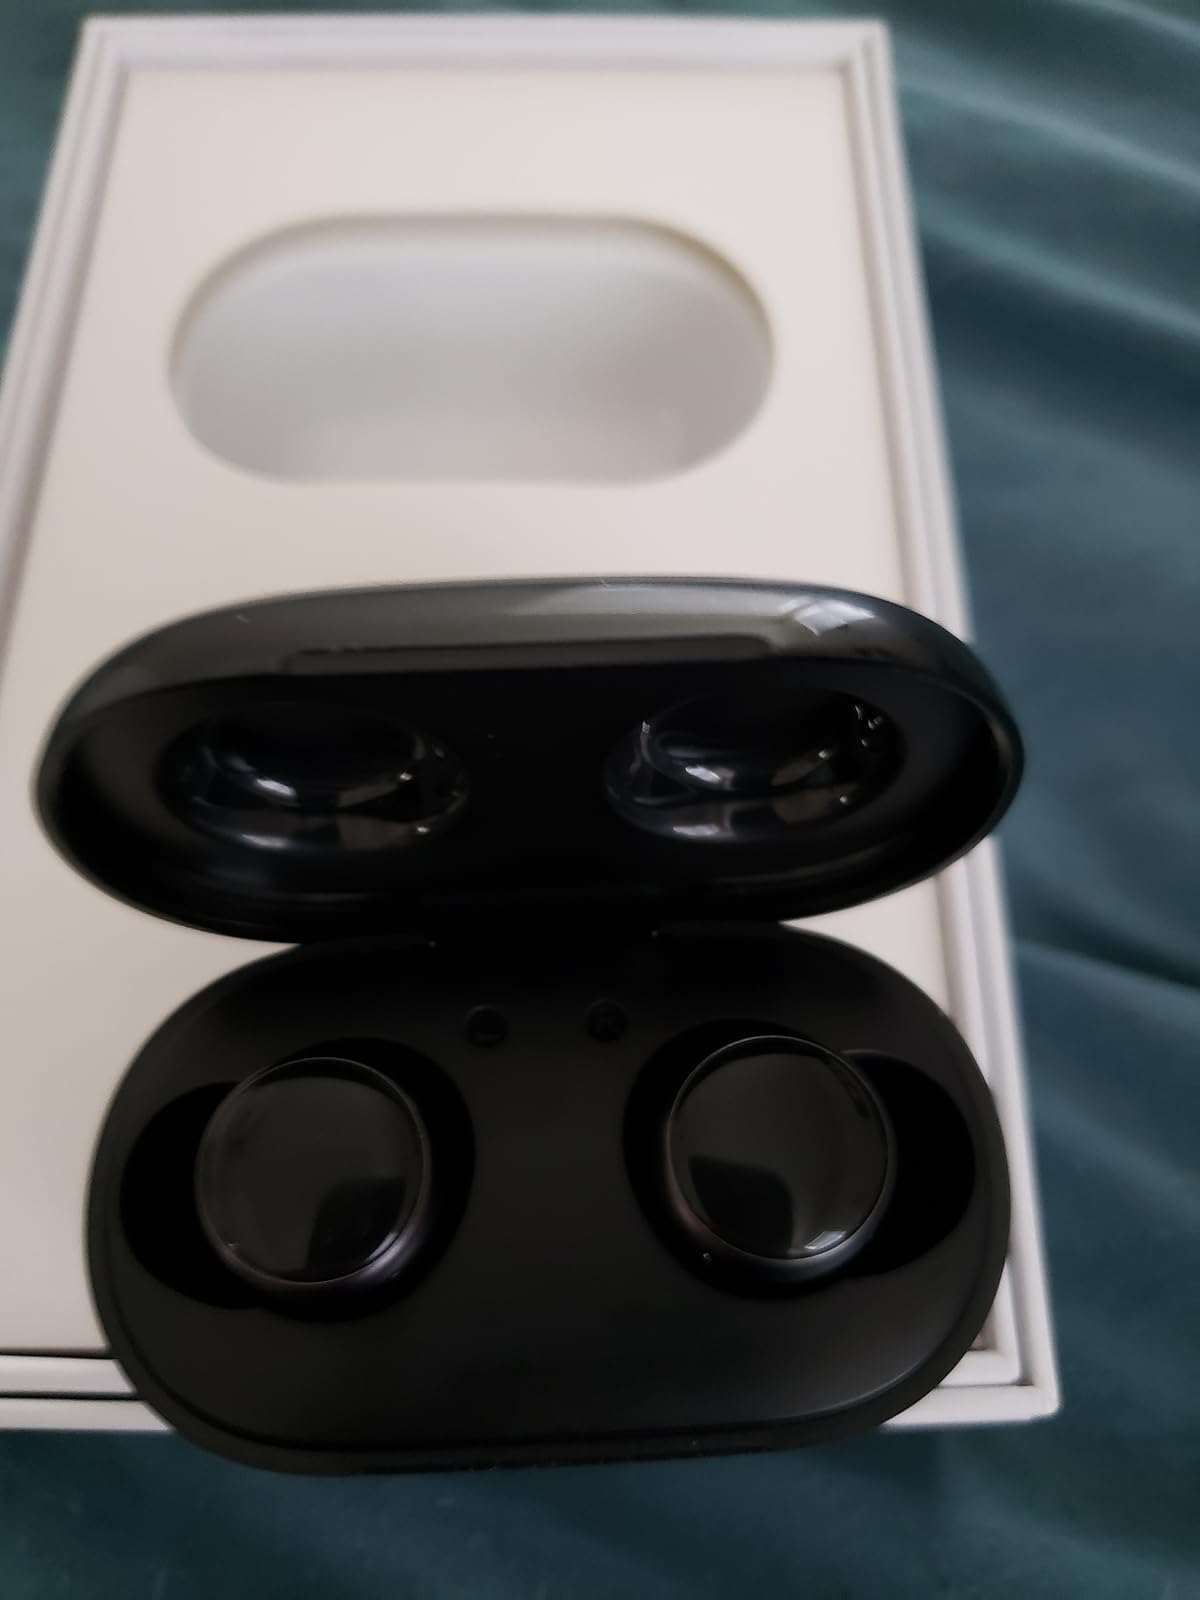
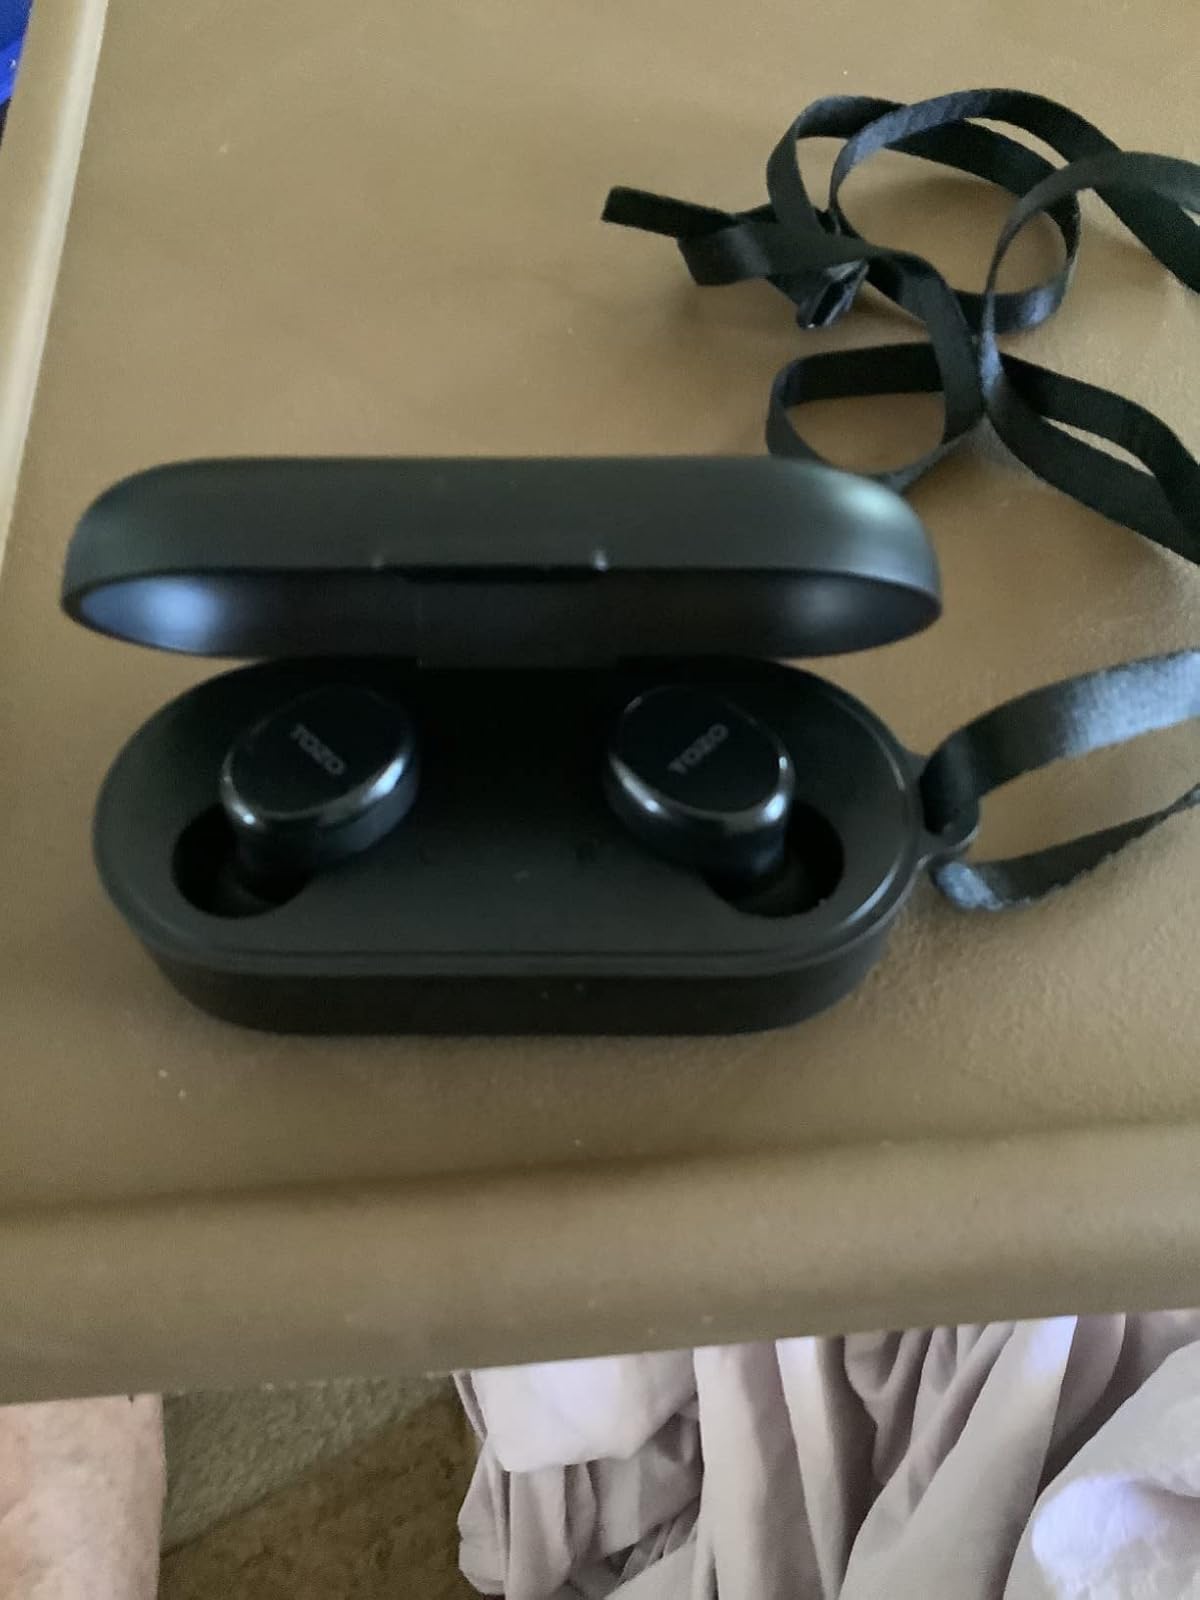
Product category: earbuds
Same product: no